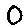
Label: 0